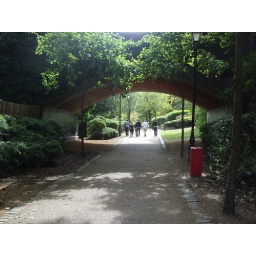
Sunday morning walk in the Alexandra Palace gardens, next door to Helen's house